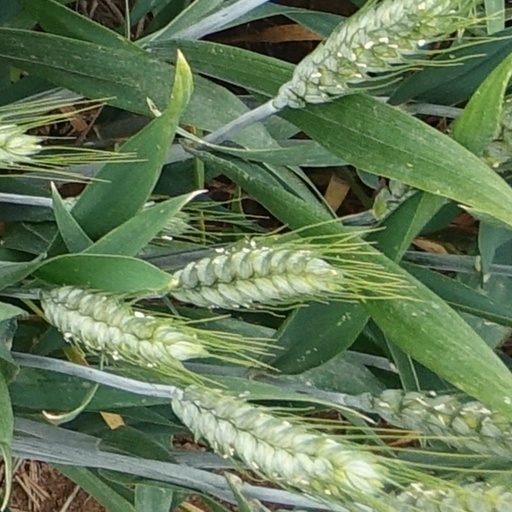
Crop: wheat